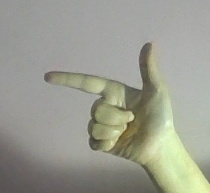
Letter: yaa